Bawley Point

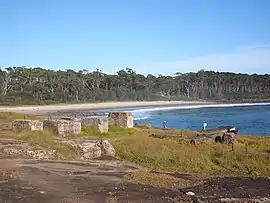
Remains of the Bawley Point Sawmill and Bawley Point Wharf in 2015

Bawley Point is a small coastal hamlet in New South Wales, Australia, in the Shoalhaven with a population of 698 people at the . It is located 30 minutes south of Ulladulla, New South Wales, and 30 minutes north of Batemans Bay on the South Coast of NSW. The town's name is believed to be derived from an Aboriginal word meaning "Brown snake". Bawley Point is well known throughout the region for its fine beaches and peak surf conditions. The area is frequented by holiday makers from Canberra and Sydney.